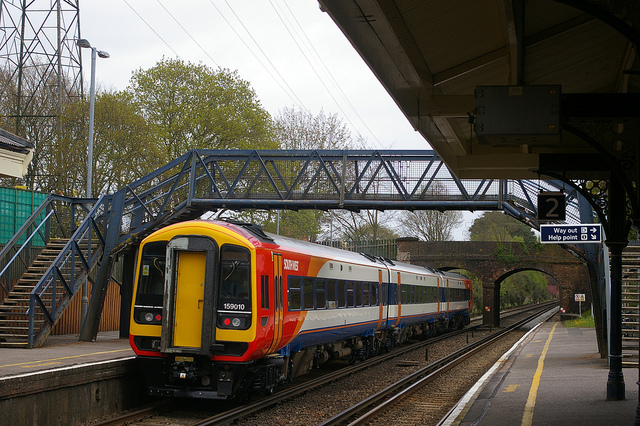
a train resting on the tracks parked next to a train station

A passenger train that is pulling into a station.

A train parked on a track in the station.

A lone train is parked on the train tracks.

a passenger train with a colorful front sitting by a platform